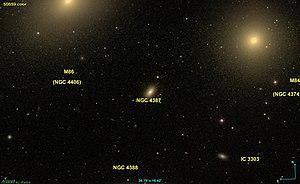
Image créée à l'aide du logiciel Aladin Sky Atlas du Centre de Données astronomiques de Strasbourg et des données publiques en format FIT de SDSS (Sloan Digital Sky Survey).
NGC 4387 est une galaxie elliptique située dans la constellation de la Vierge à environ 76 millions d'années-lumière de la Voie lactée. Elle a été découverte par l'astronome germano-britannique William Herschel en 1784.